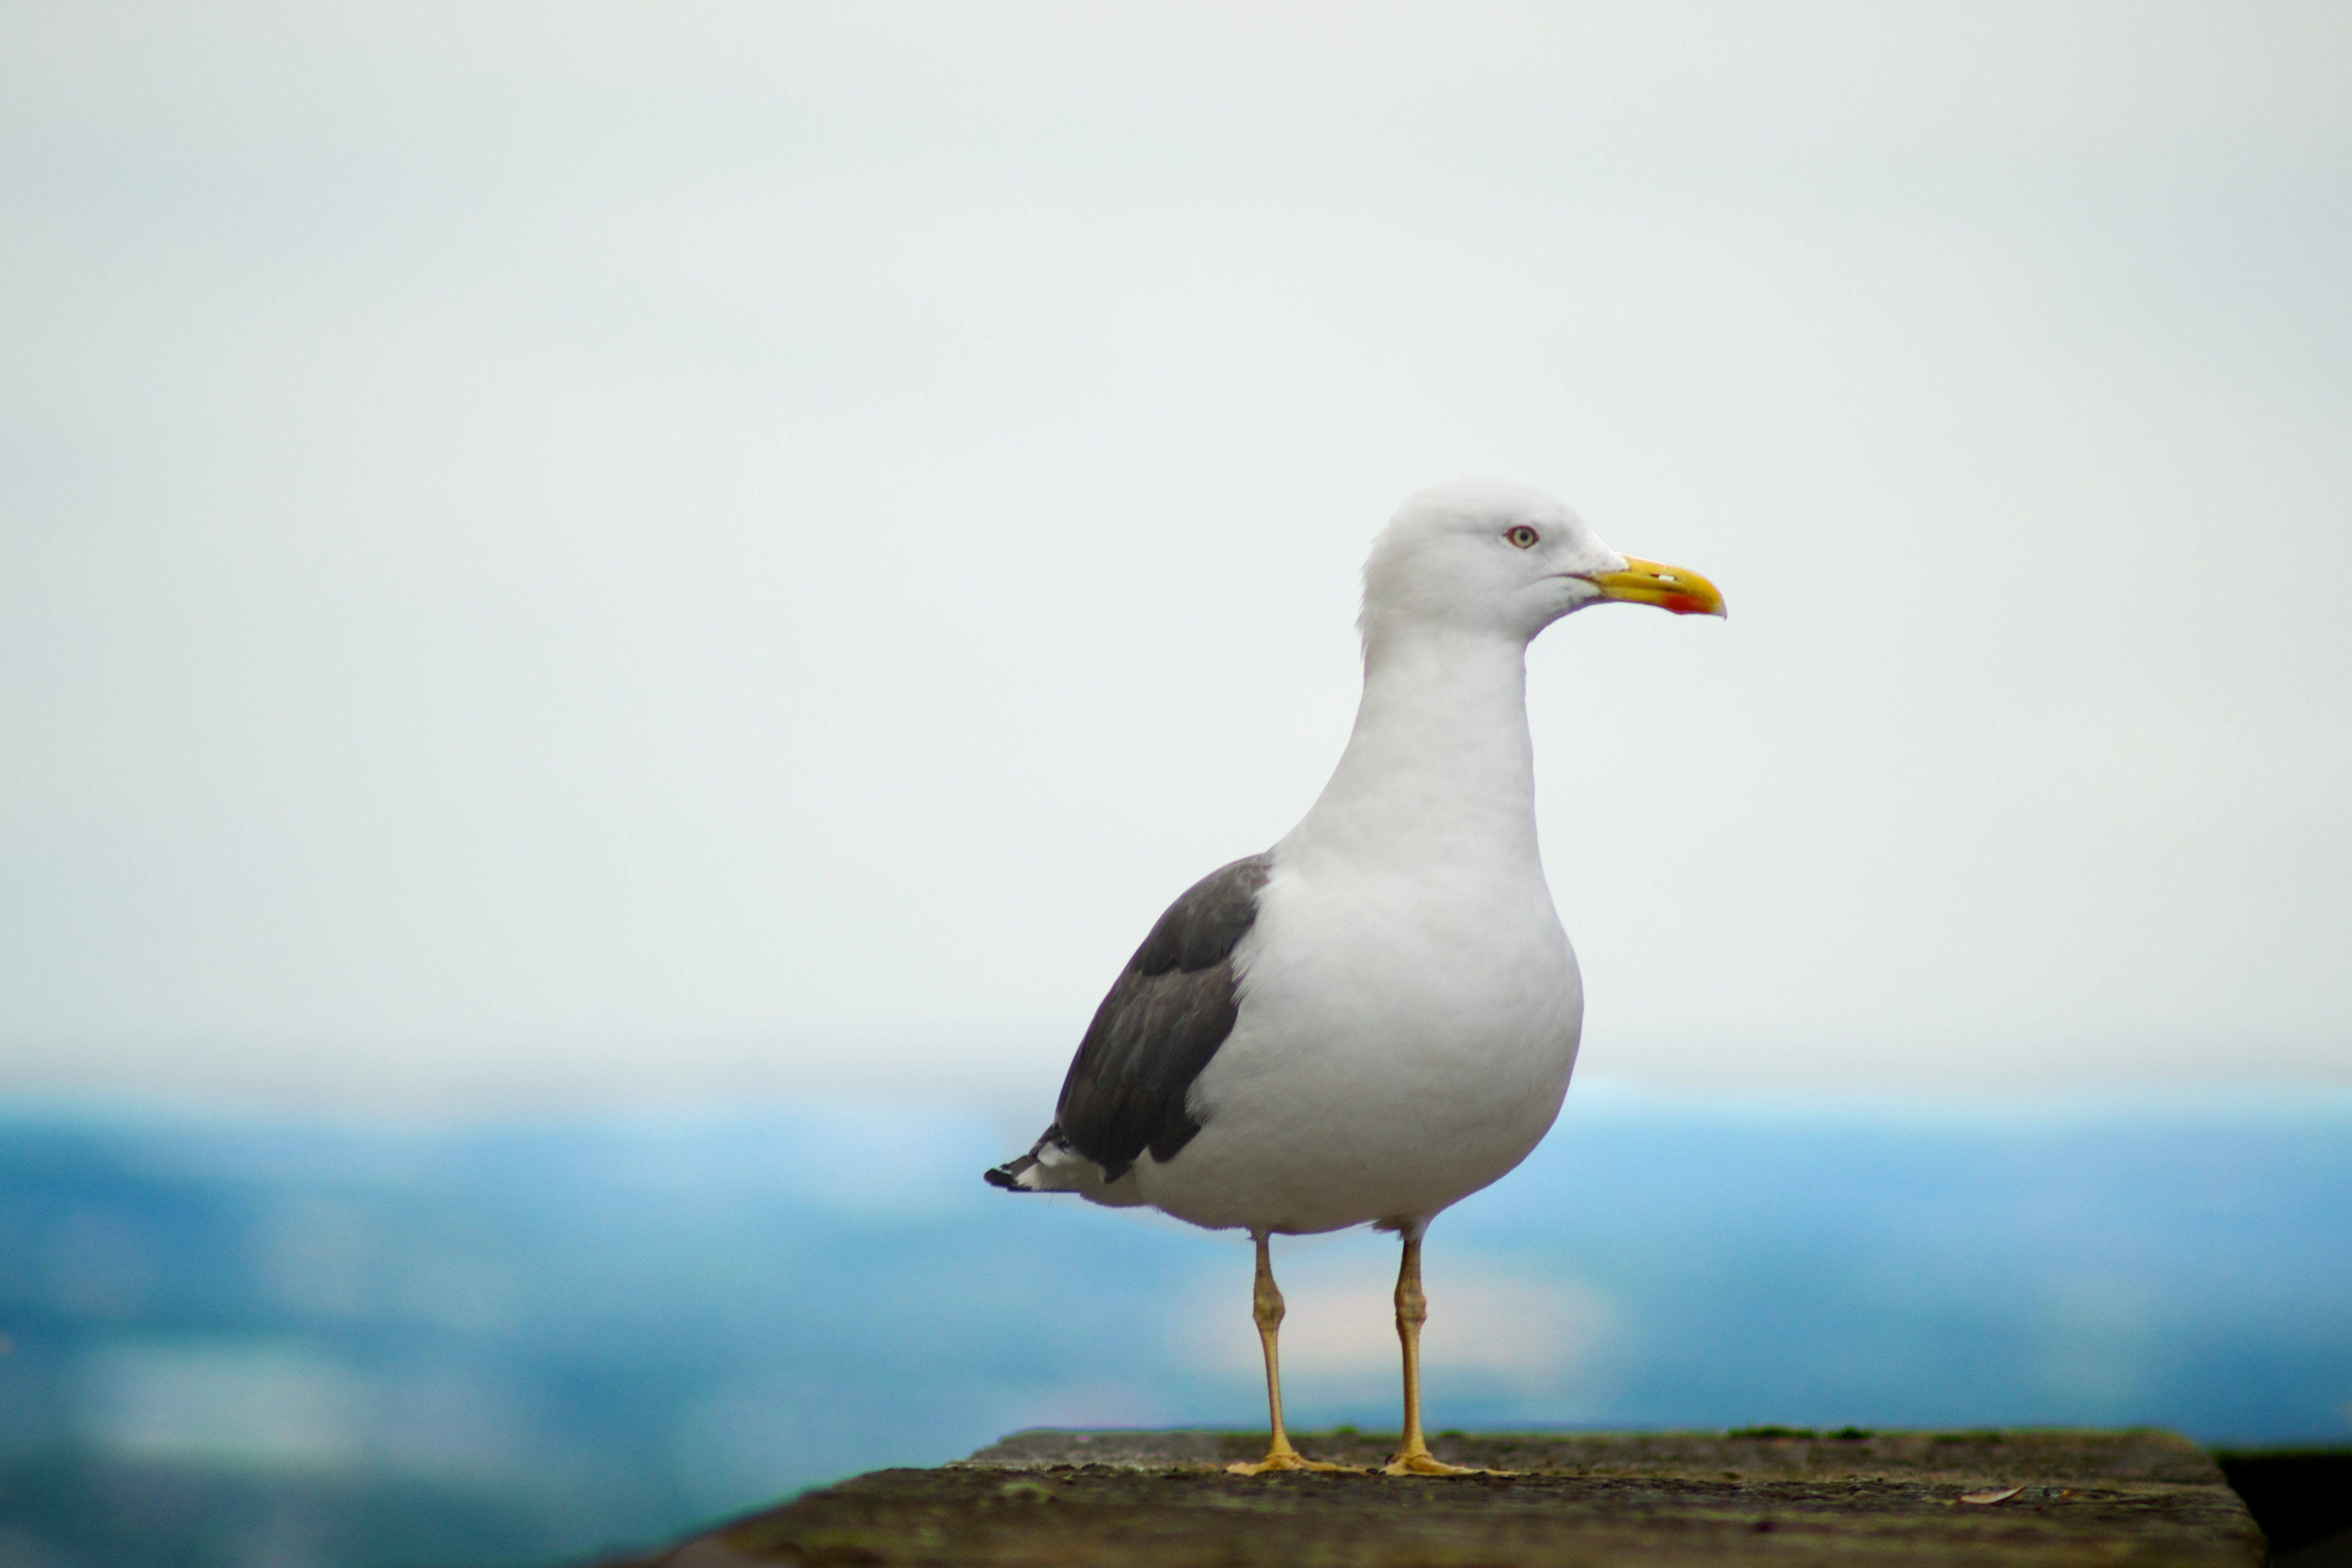
sea, bird, animal, seabird, seagull, wildlife, gull, beak, macro, fauna, vertebrate, charadriiformes, european herring gull, great black backed gull